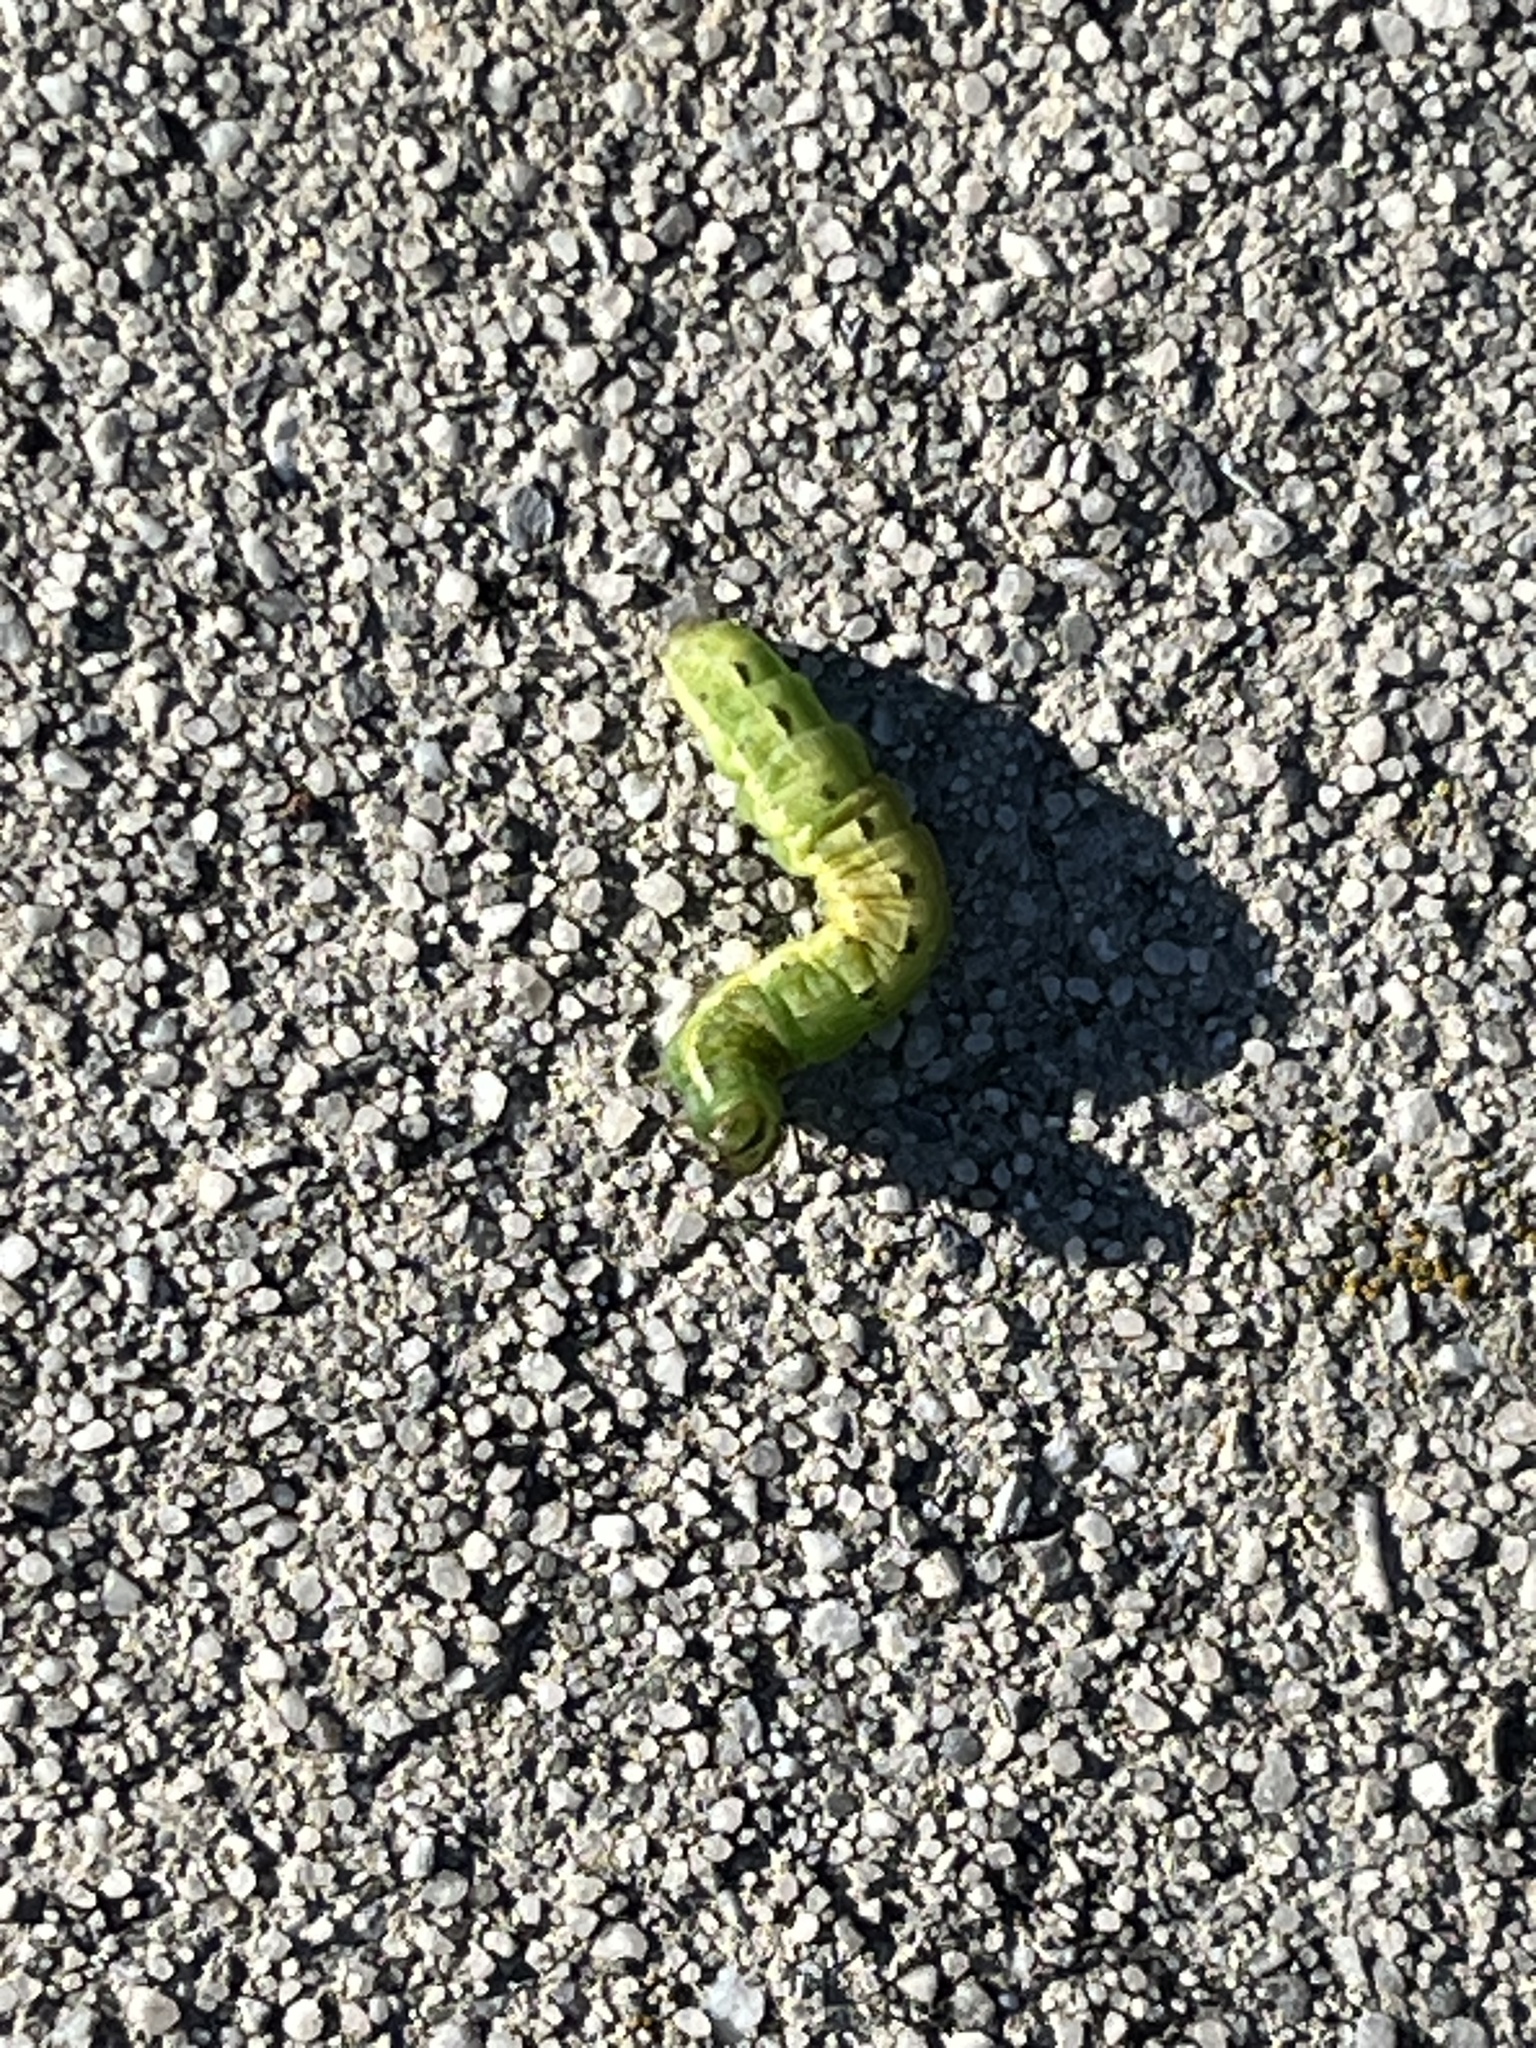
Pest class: cutworms